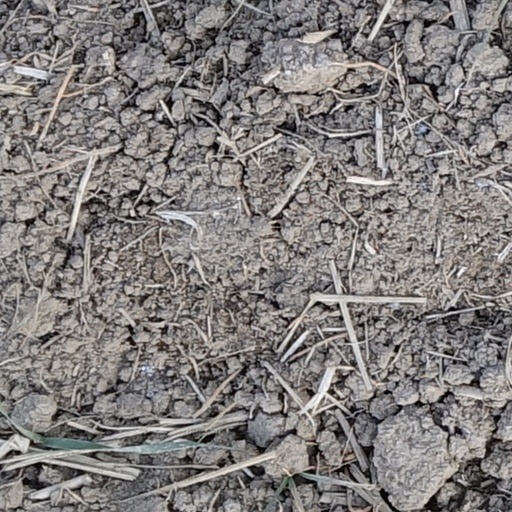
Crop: wheat